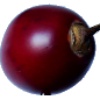
Label: Tamarillo 1